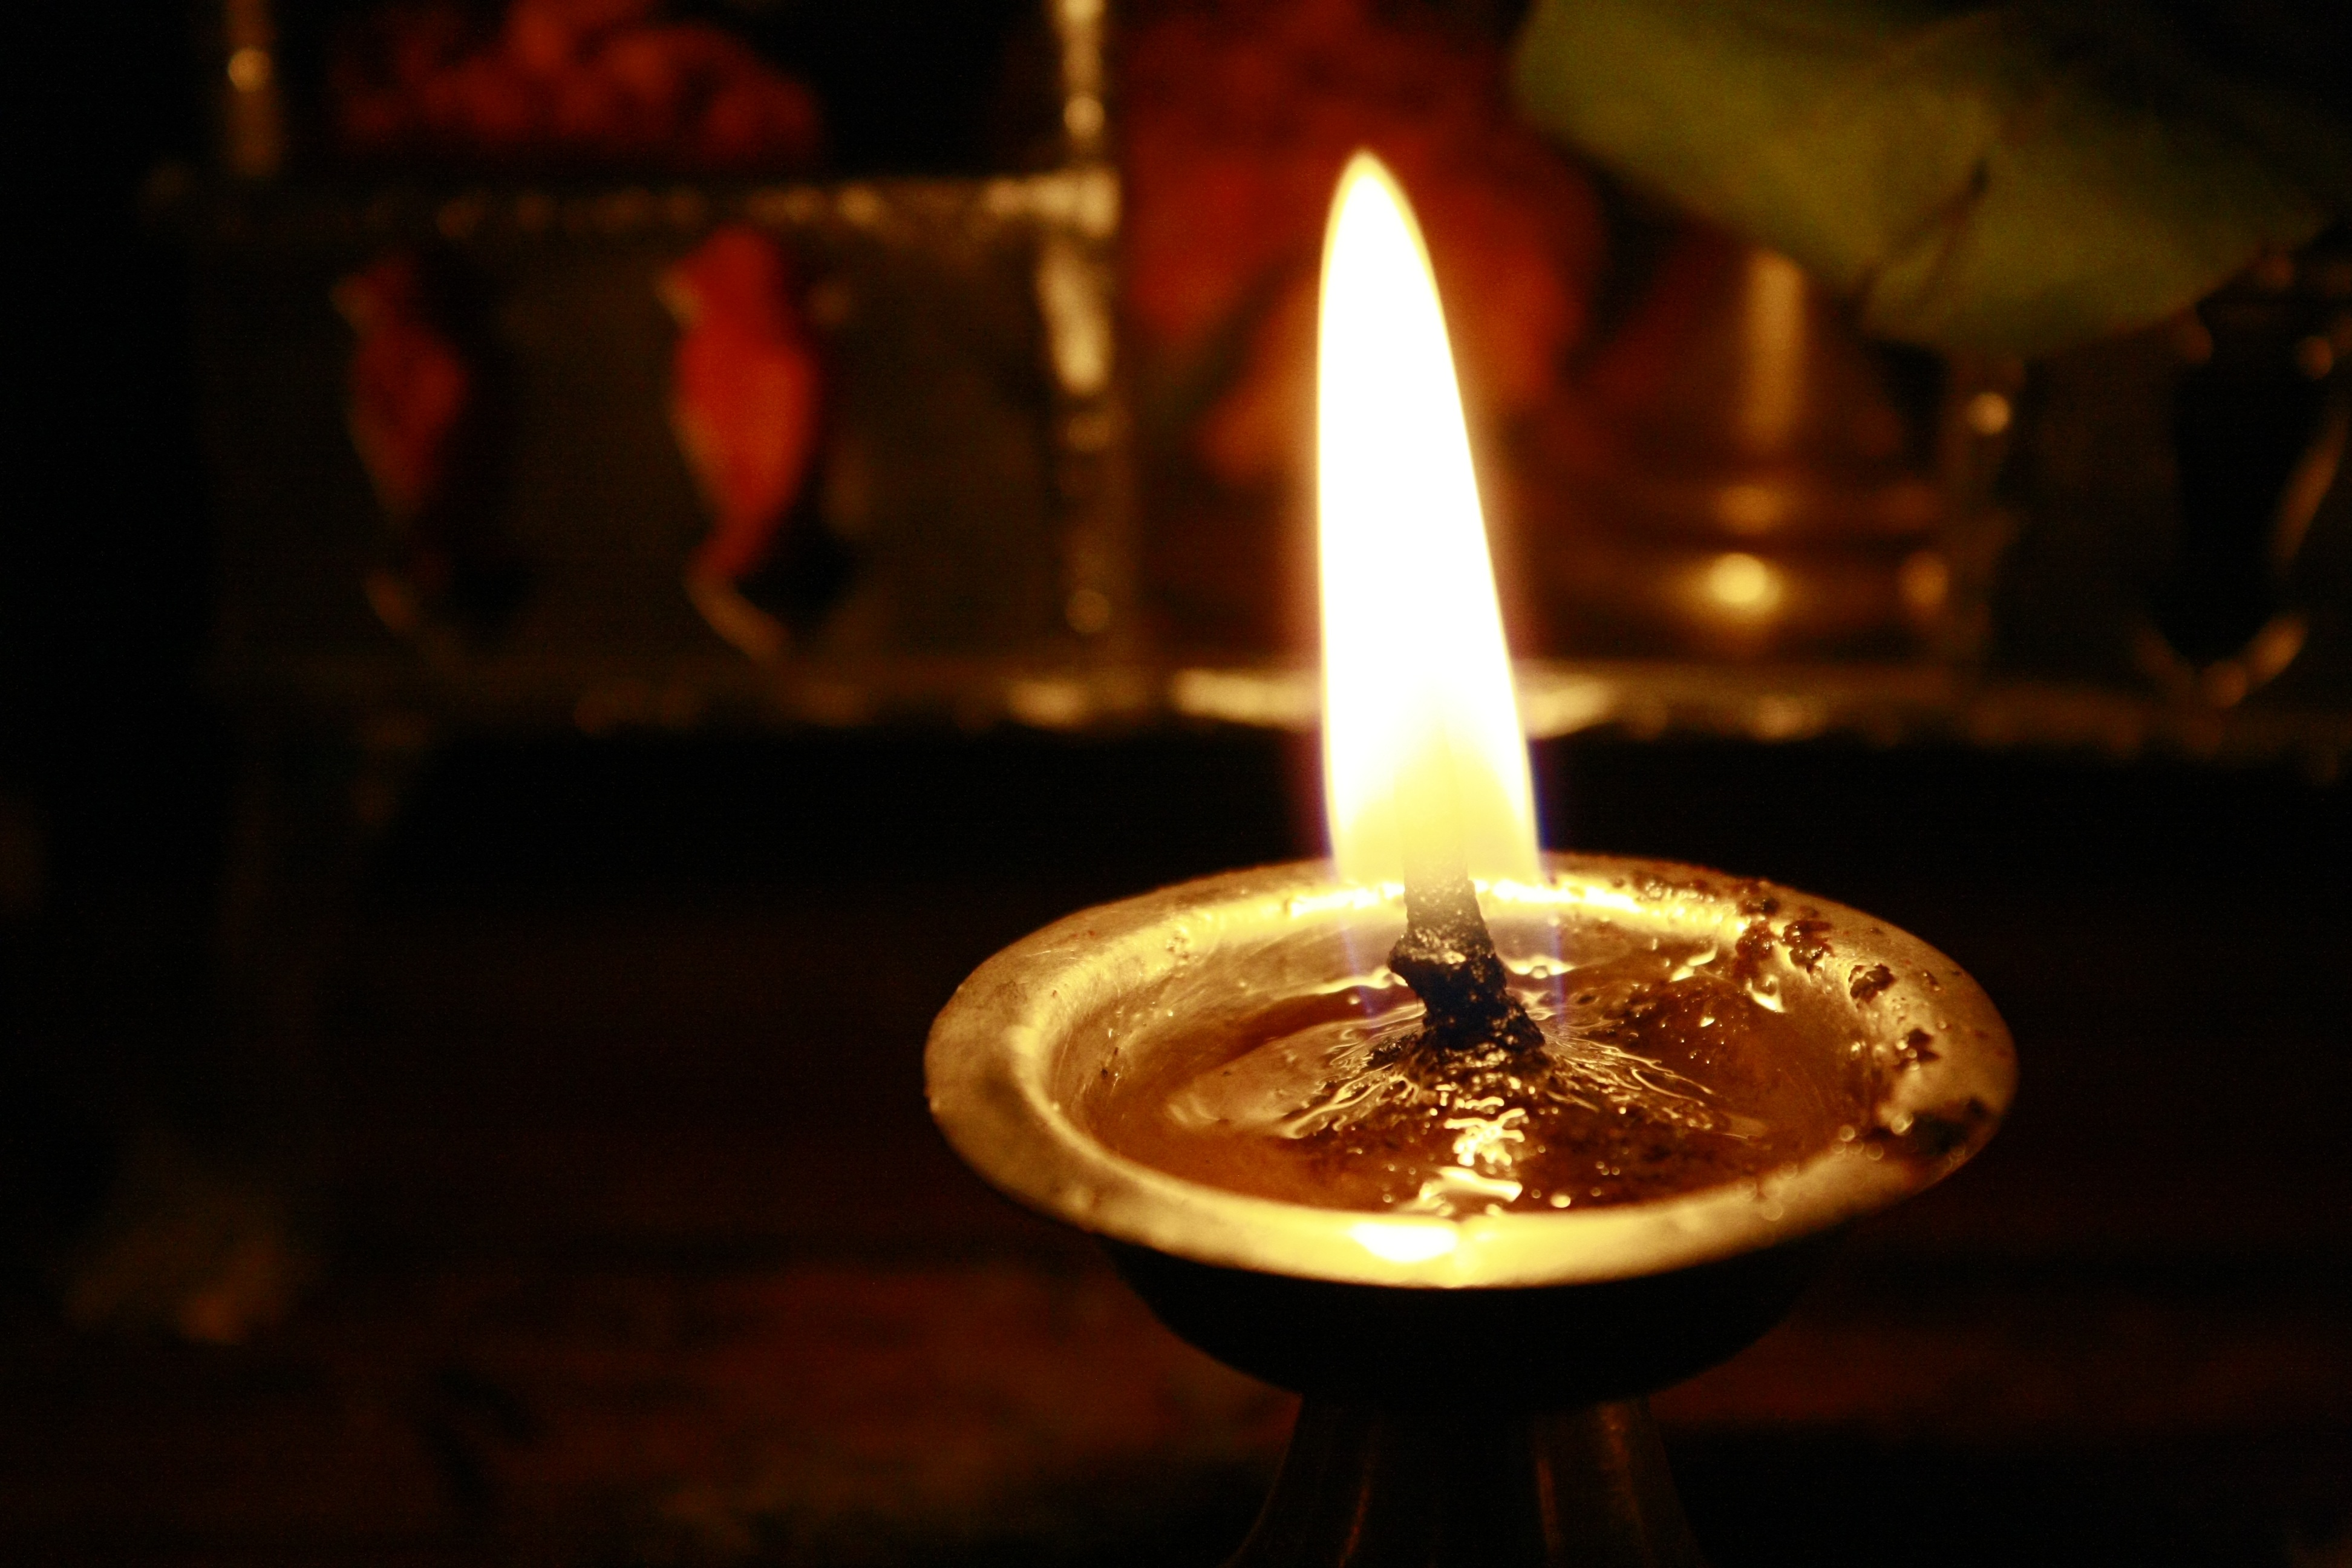
light, flame, darkness, candle, lighting, burning, prayer, hindu, candlelight, oil lamp